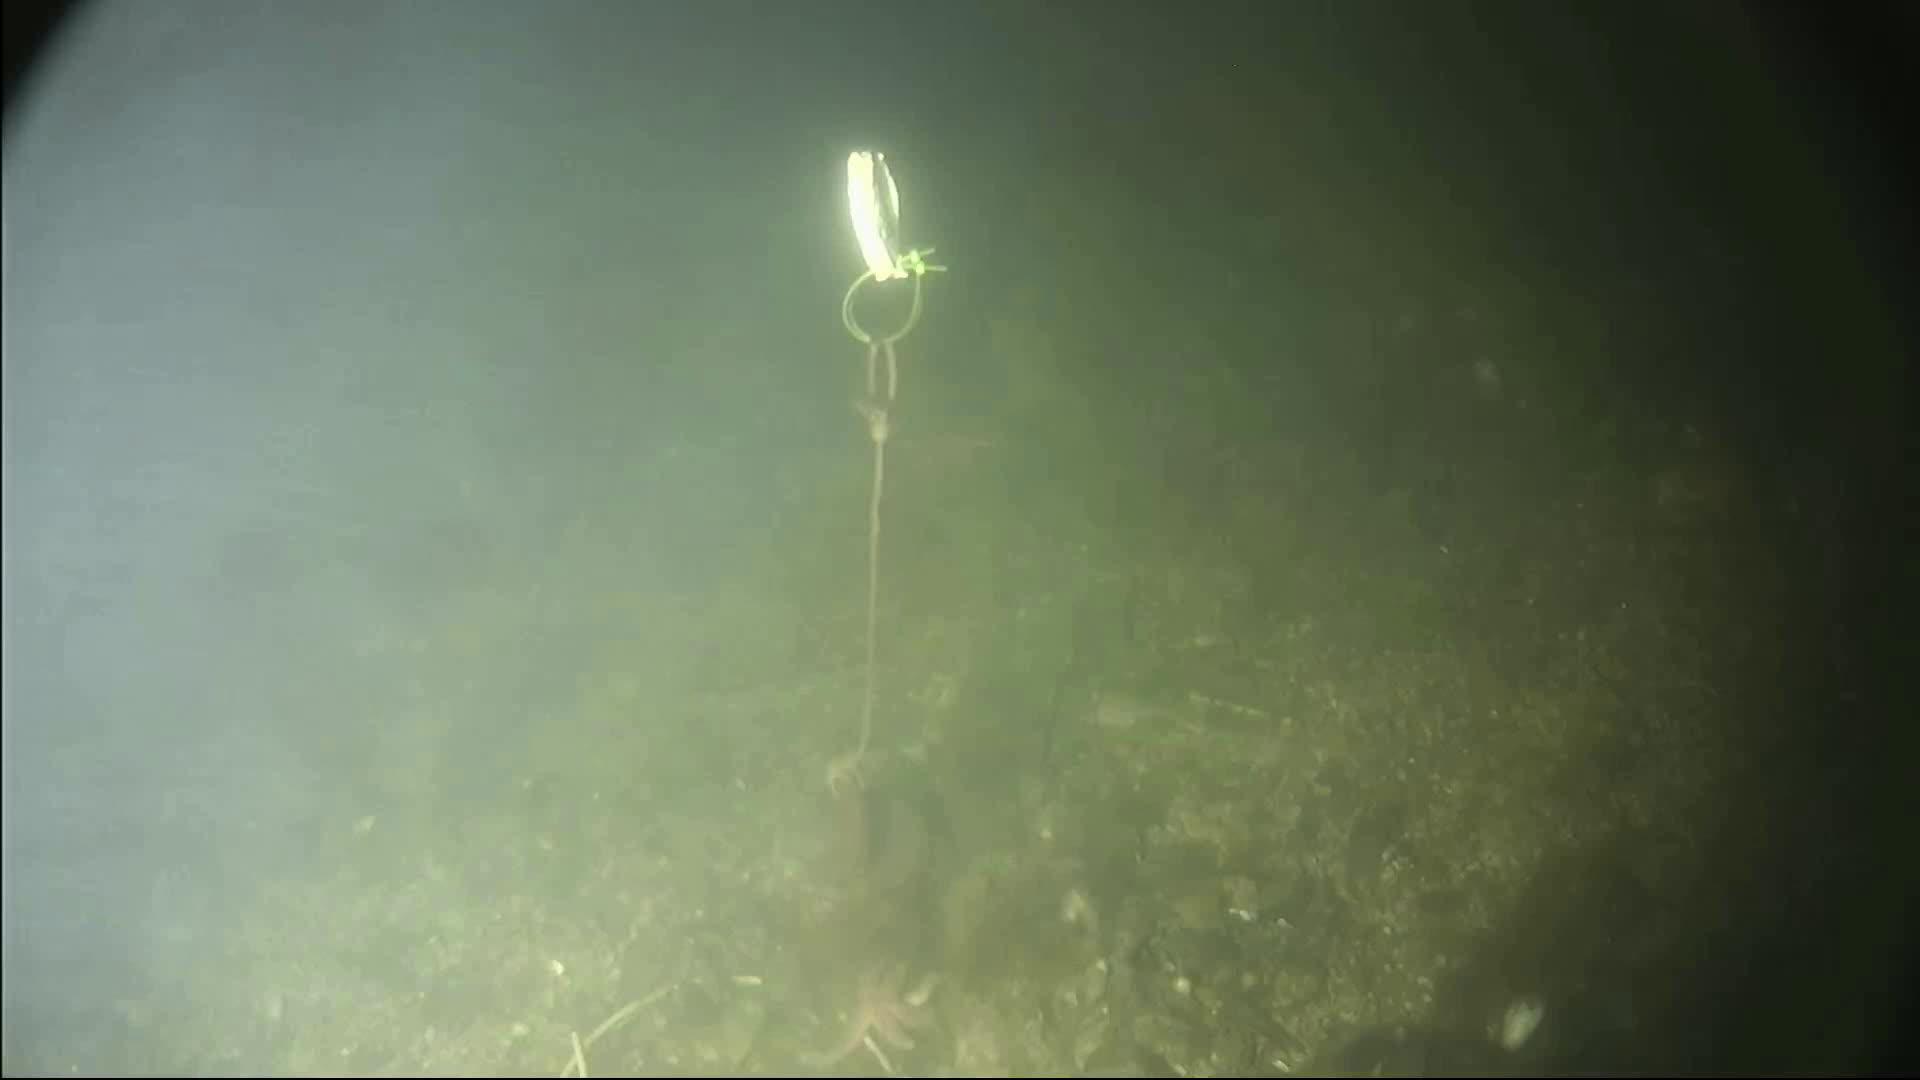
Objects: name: starfish
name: crab